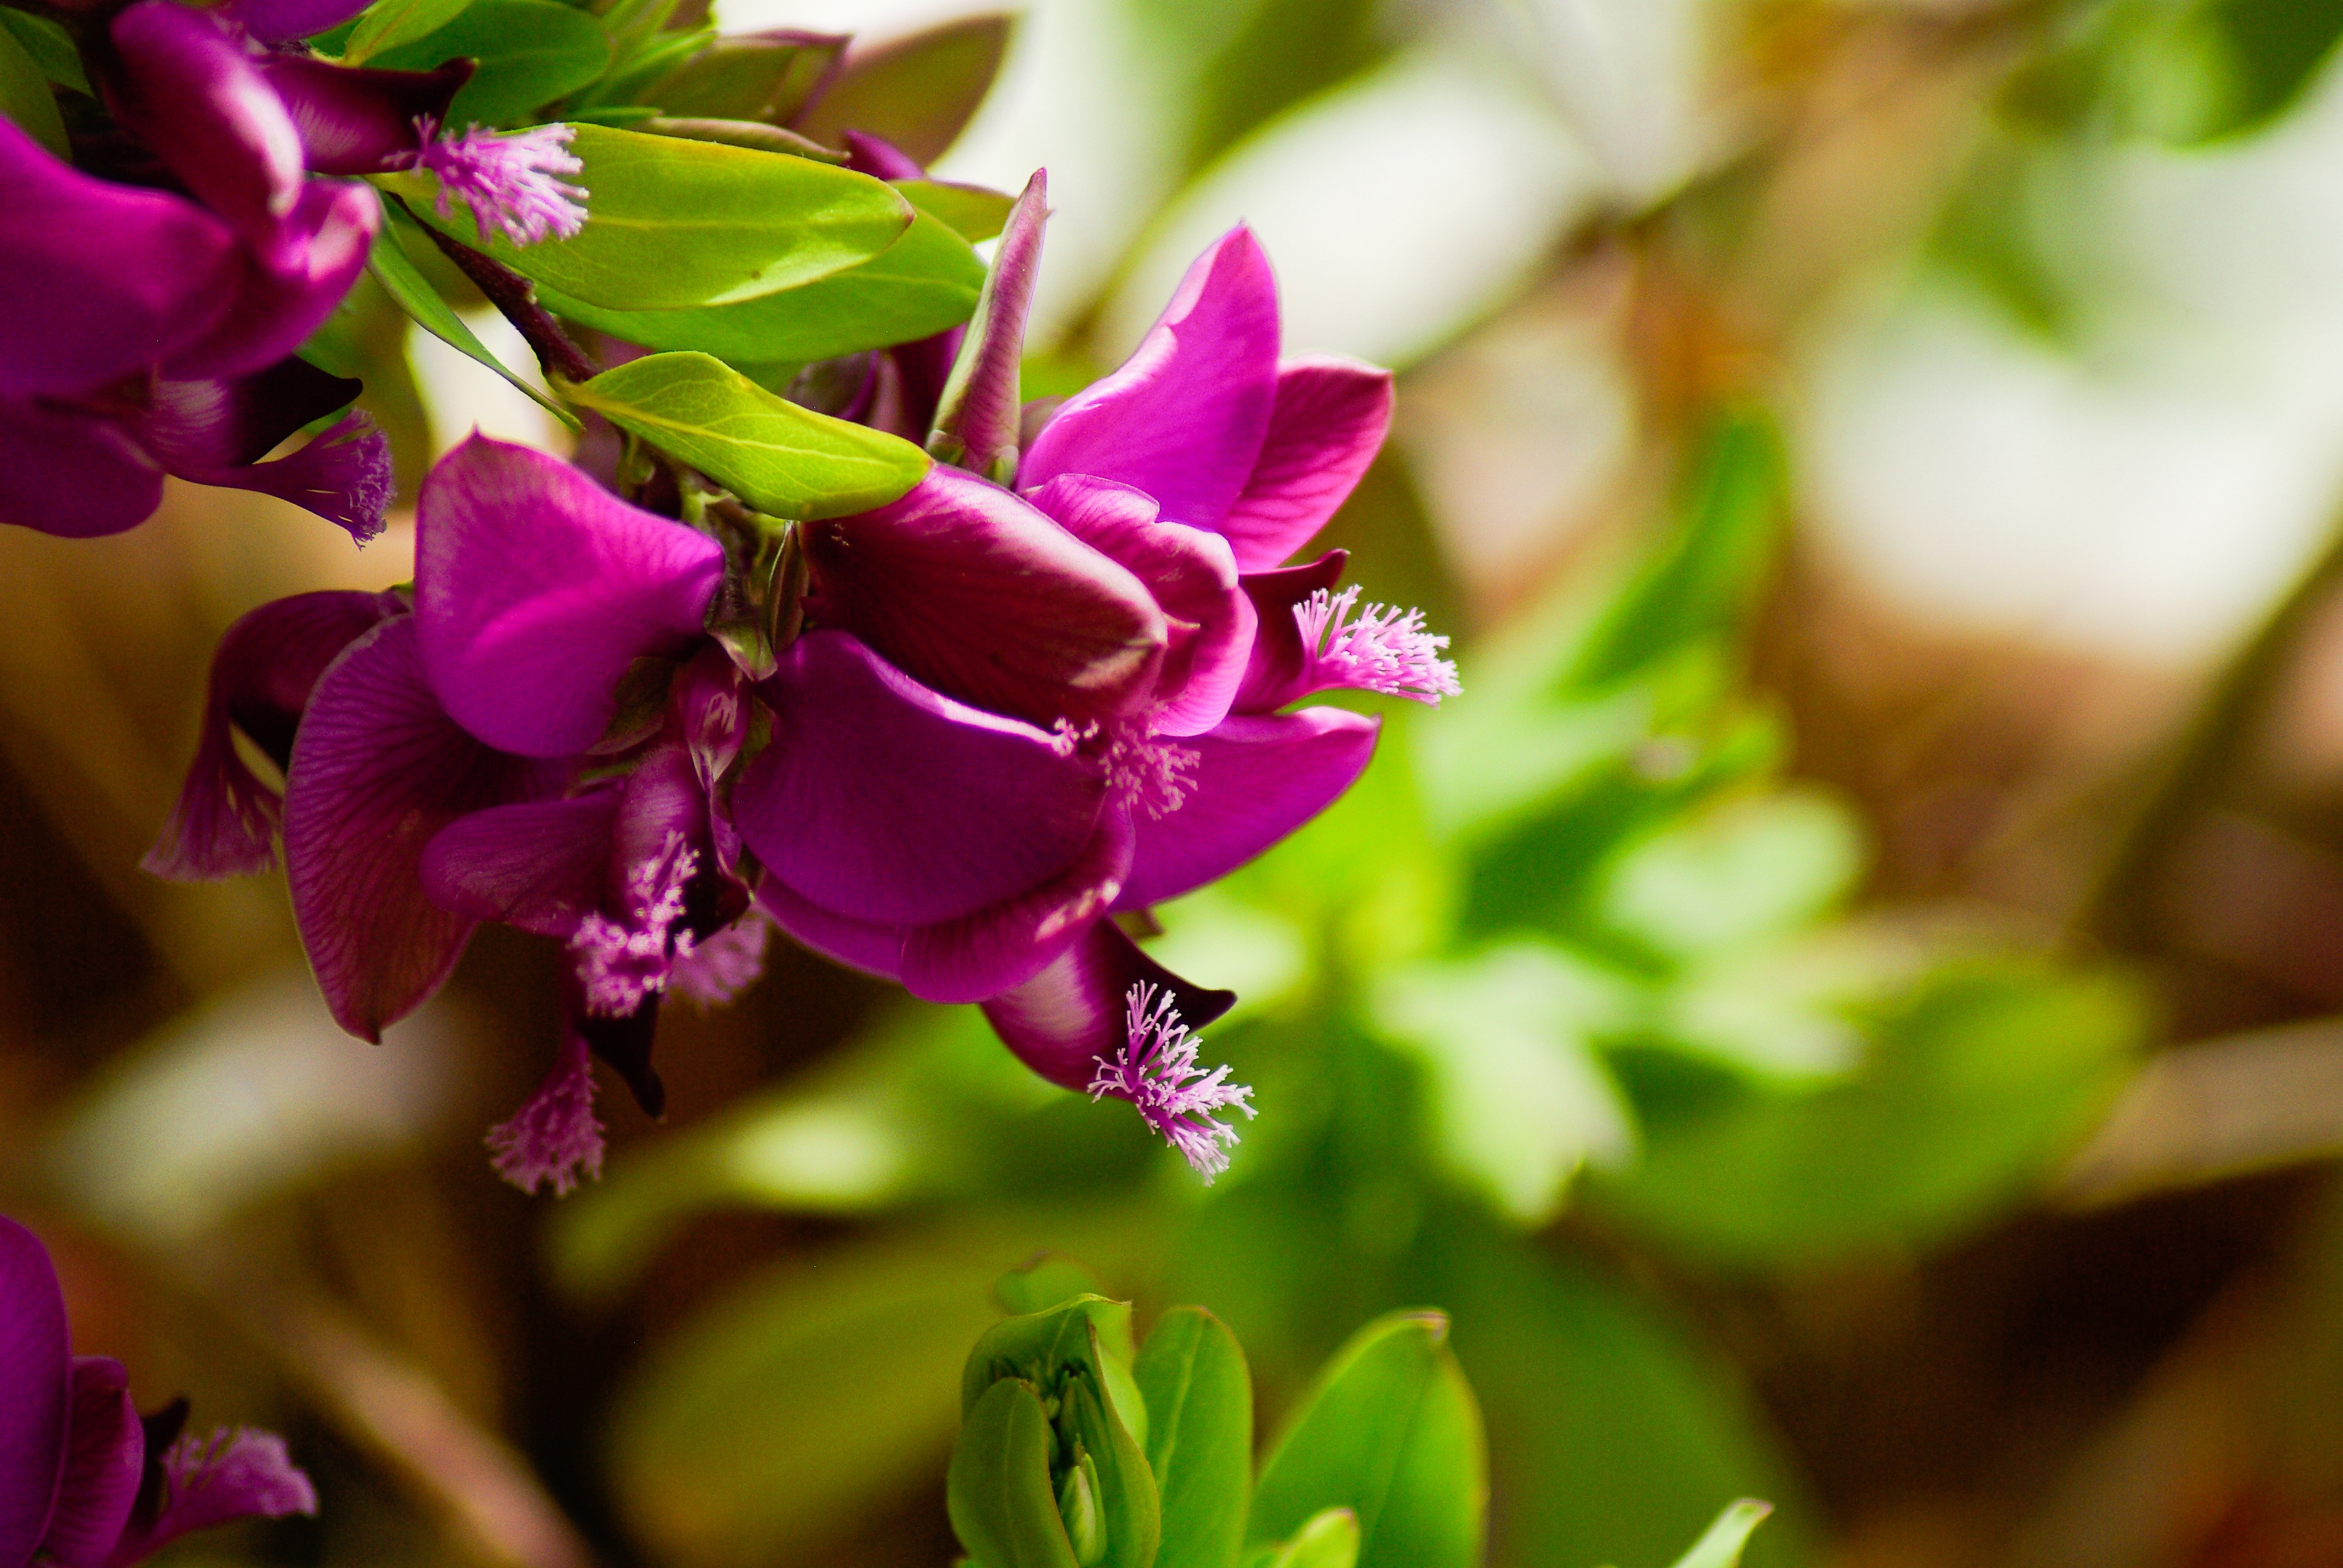
nature, blossom, plant, photography, leaf, flower, petal, foliage, green, insect, botany, flora, wildflower, close up, flowering, macro photography, pink flowers, flowering plant, land plant